Brian Croser

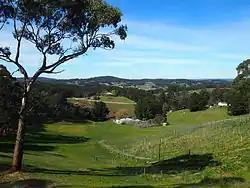
Piccadilly Valley, the site of the Tiers vineyard and the Croser family home

In 1976, Croser started a winery, naming it Petaluma after the city in California. To do so, he planted grapes in the regions that best suited them: Riesling in Clare and Cabernet Sauvignon in Wrattonbully, among others. He was the first in Australia to do this. Champagnes made at this time at Petaluma were some of the first produced in Australia. In 1978, Croser and his wife Ann bought a market garden in the Piccadilly Valley in South Australia, chosen for its cool weather to best grow chardonnay. They planted the Tiers vineyard the following year, and started producing chardonnay from the grapes under the Petaluma name. Petaluma was opened in 1979, and the inaugural 1979 Petaluma Riesling quickly popularized Rieslings with more lifted aromatics in Australia. These Rieslings were noted for their low prices and high quality.